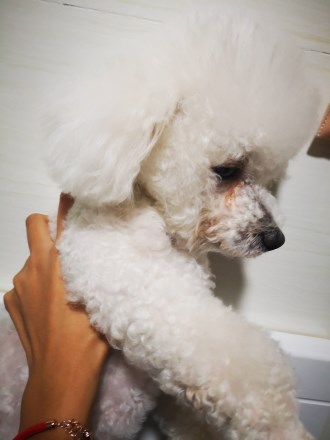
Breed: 3083-n000117-Bichon_Frise